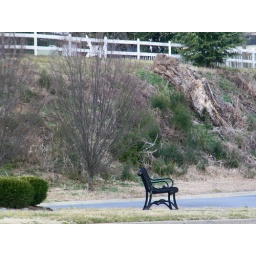
Bench near the water and bridge